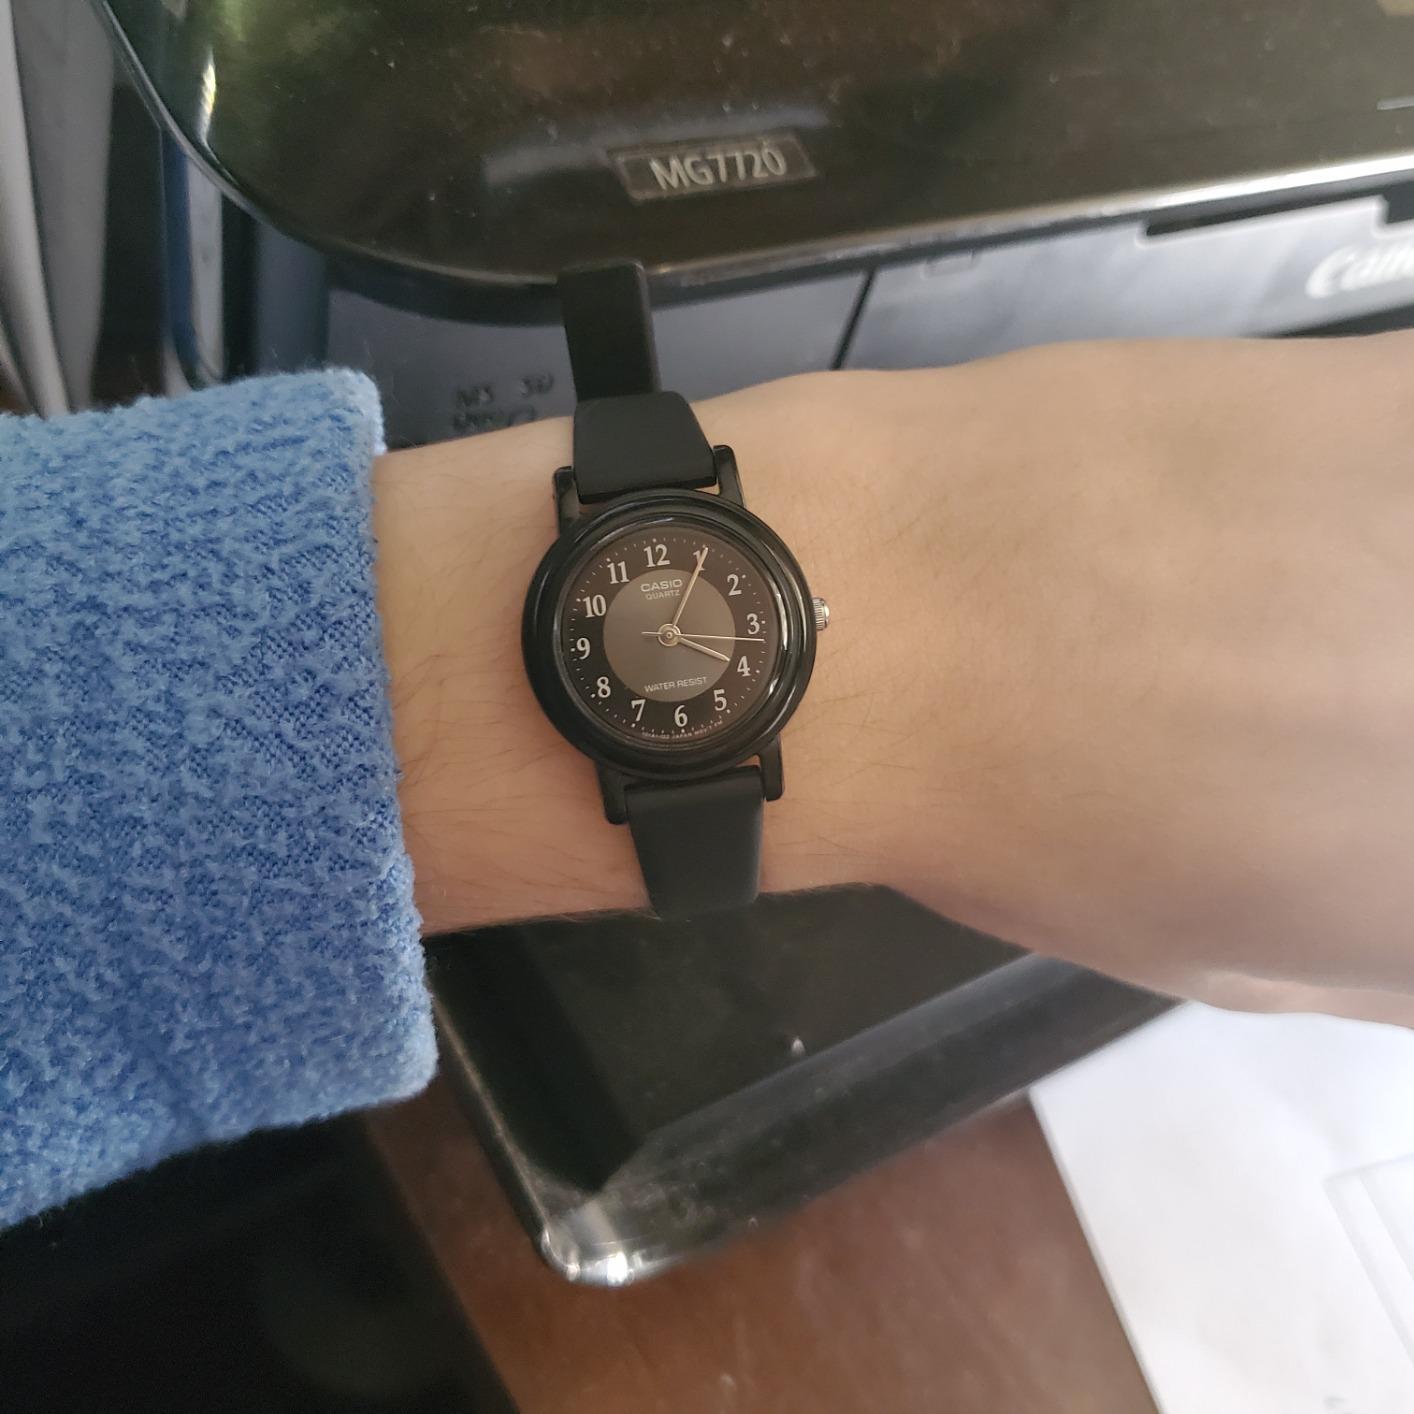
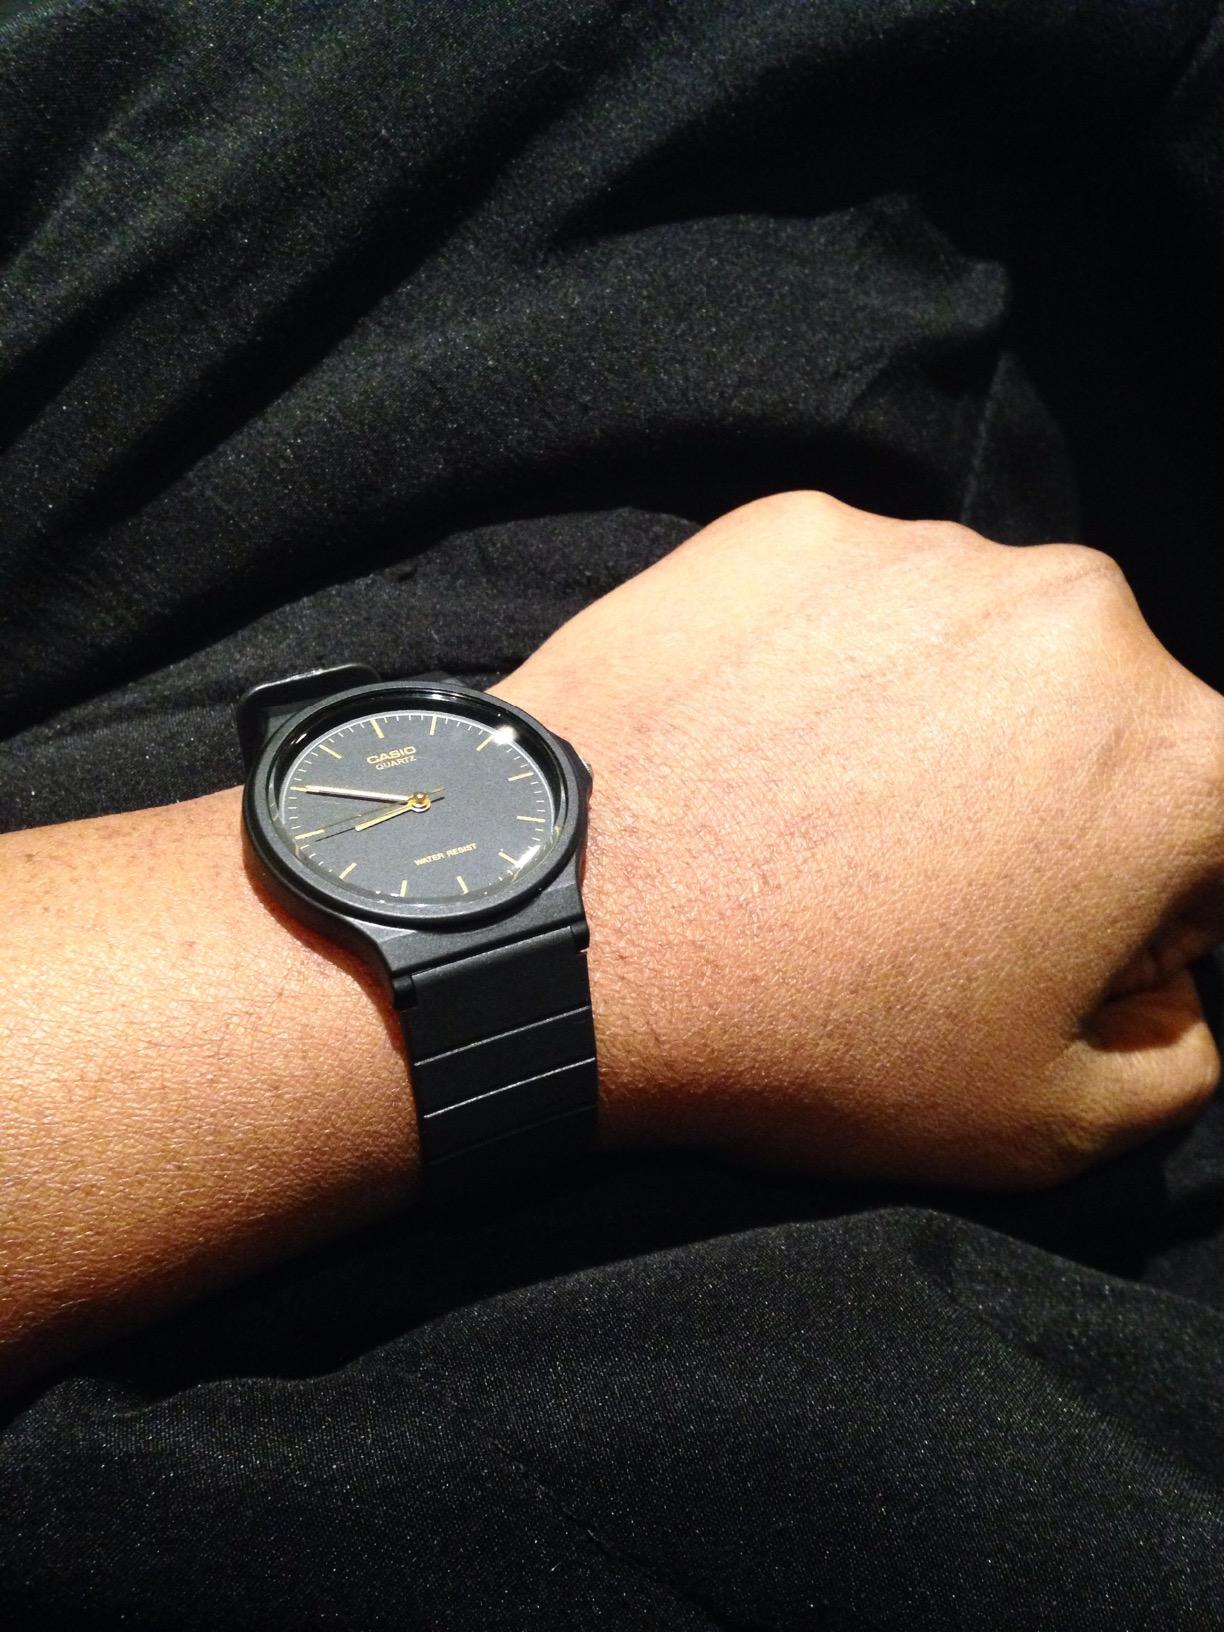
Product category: accessories_watch
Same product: no